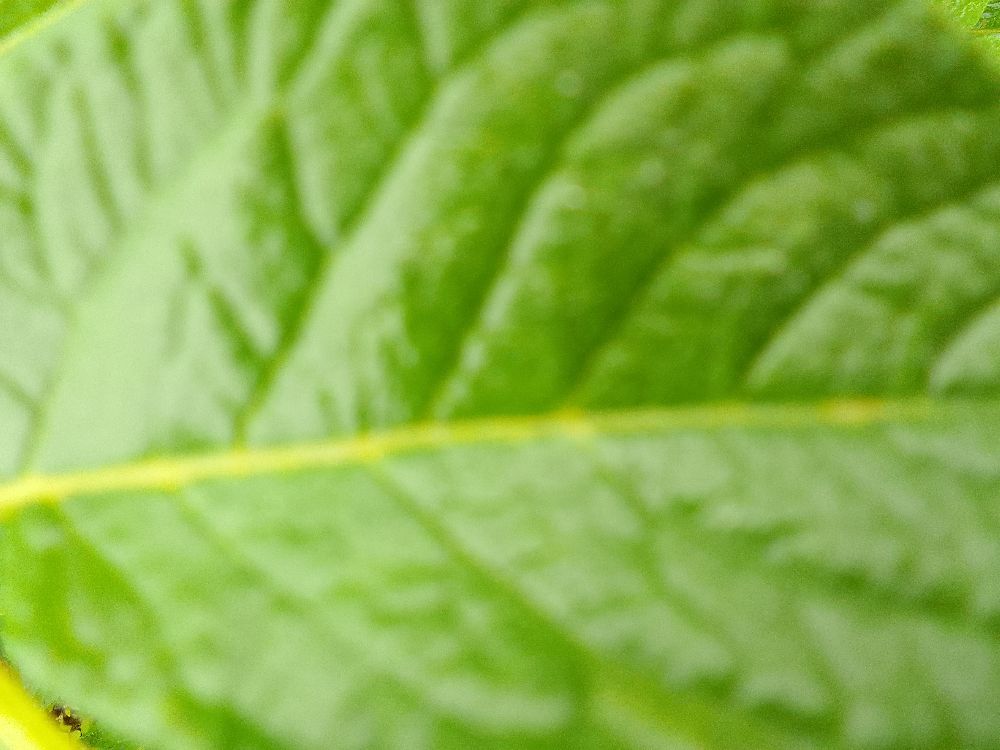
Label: Healthy